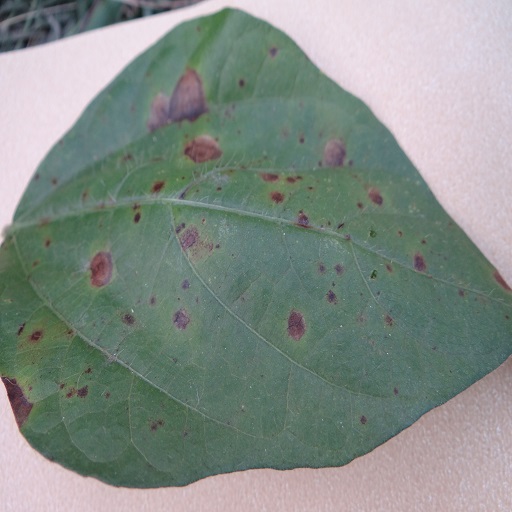
Label: Anthracnose